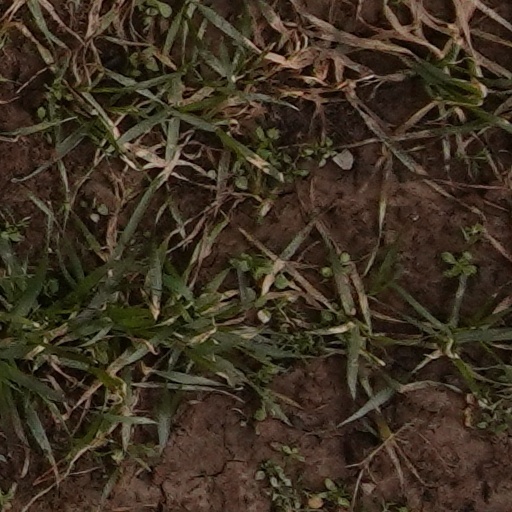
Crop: wheat